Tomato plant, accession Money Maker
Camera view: vertical (180 deg); turntable rotation: 300 degrees
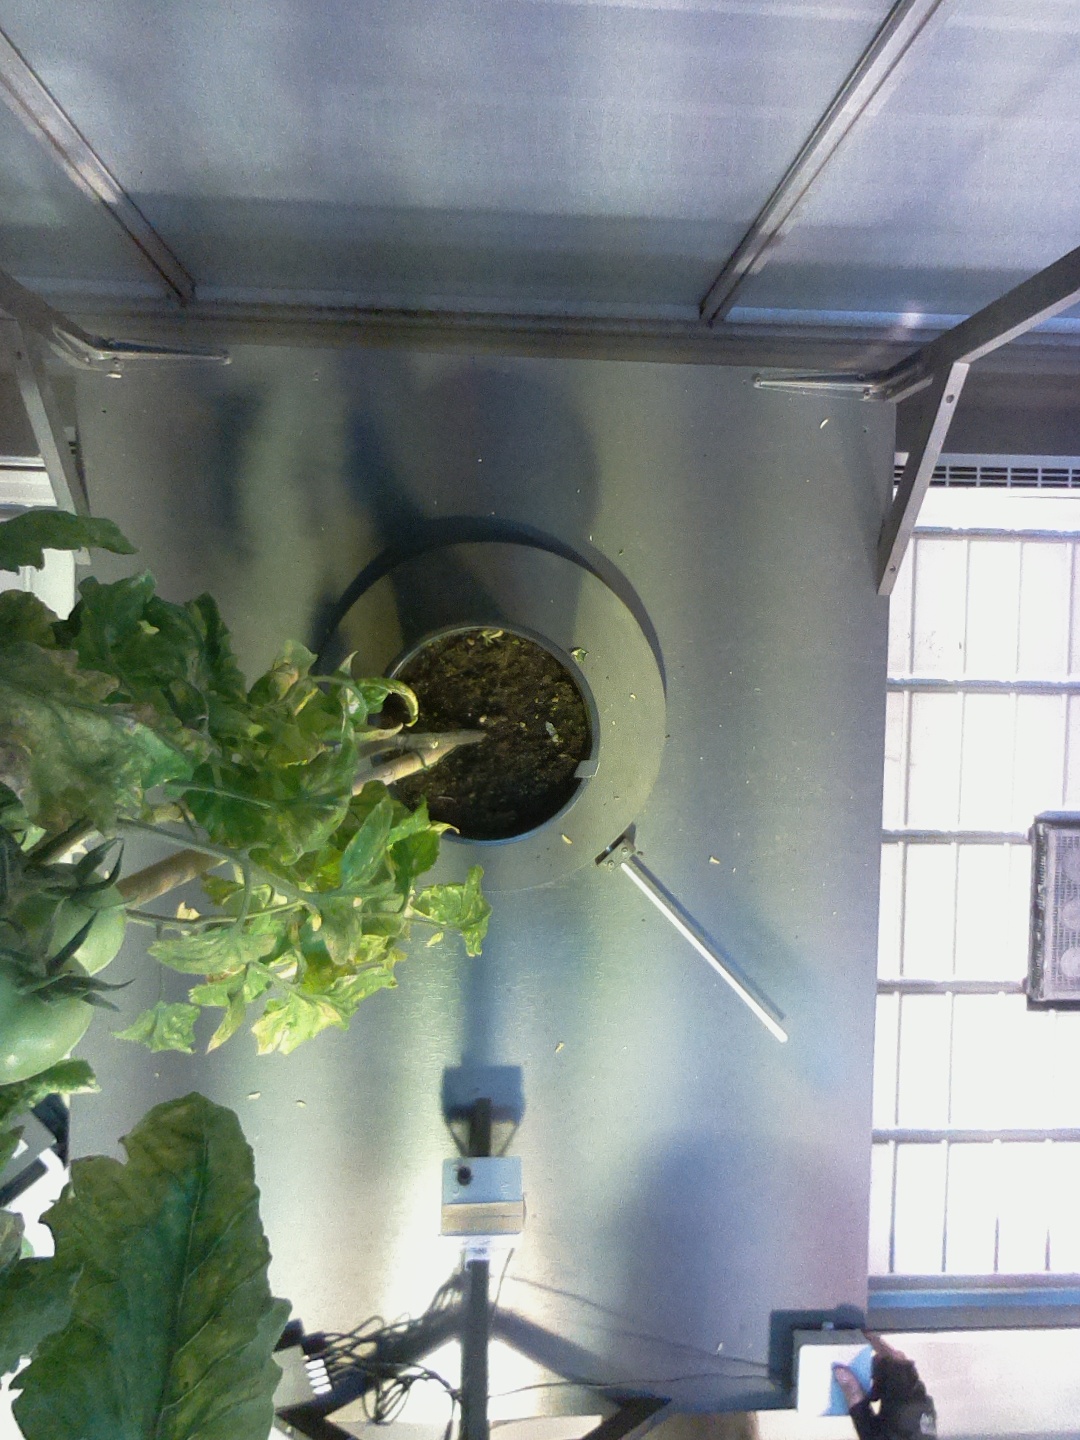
BBCH growth stage 78: 80% -90% of final fruit size